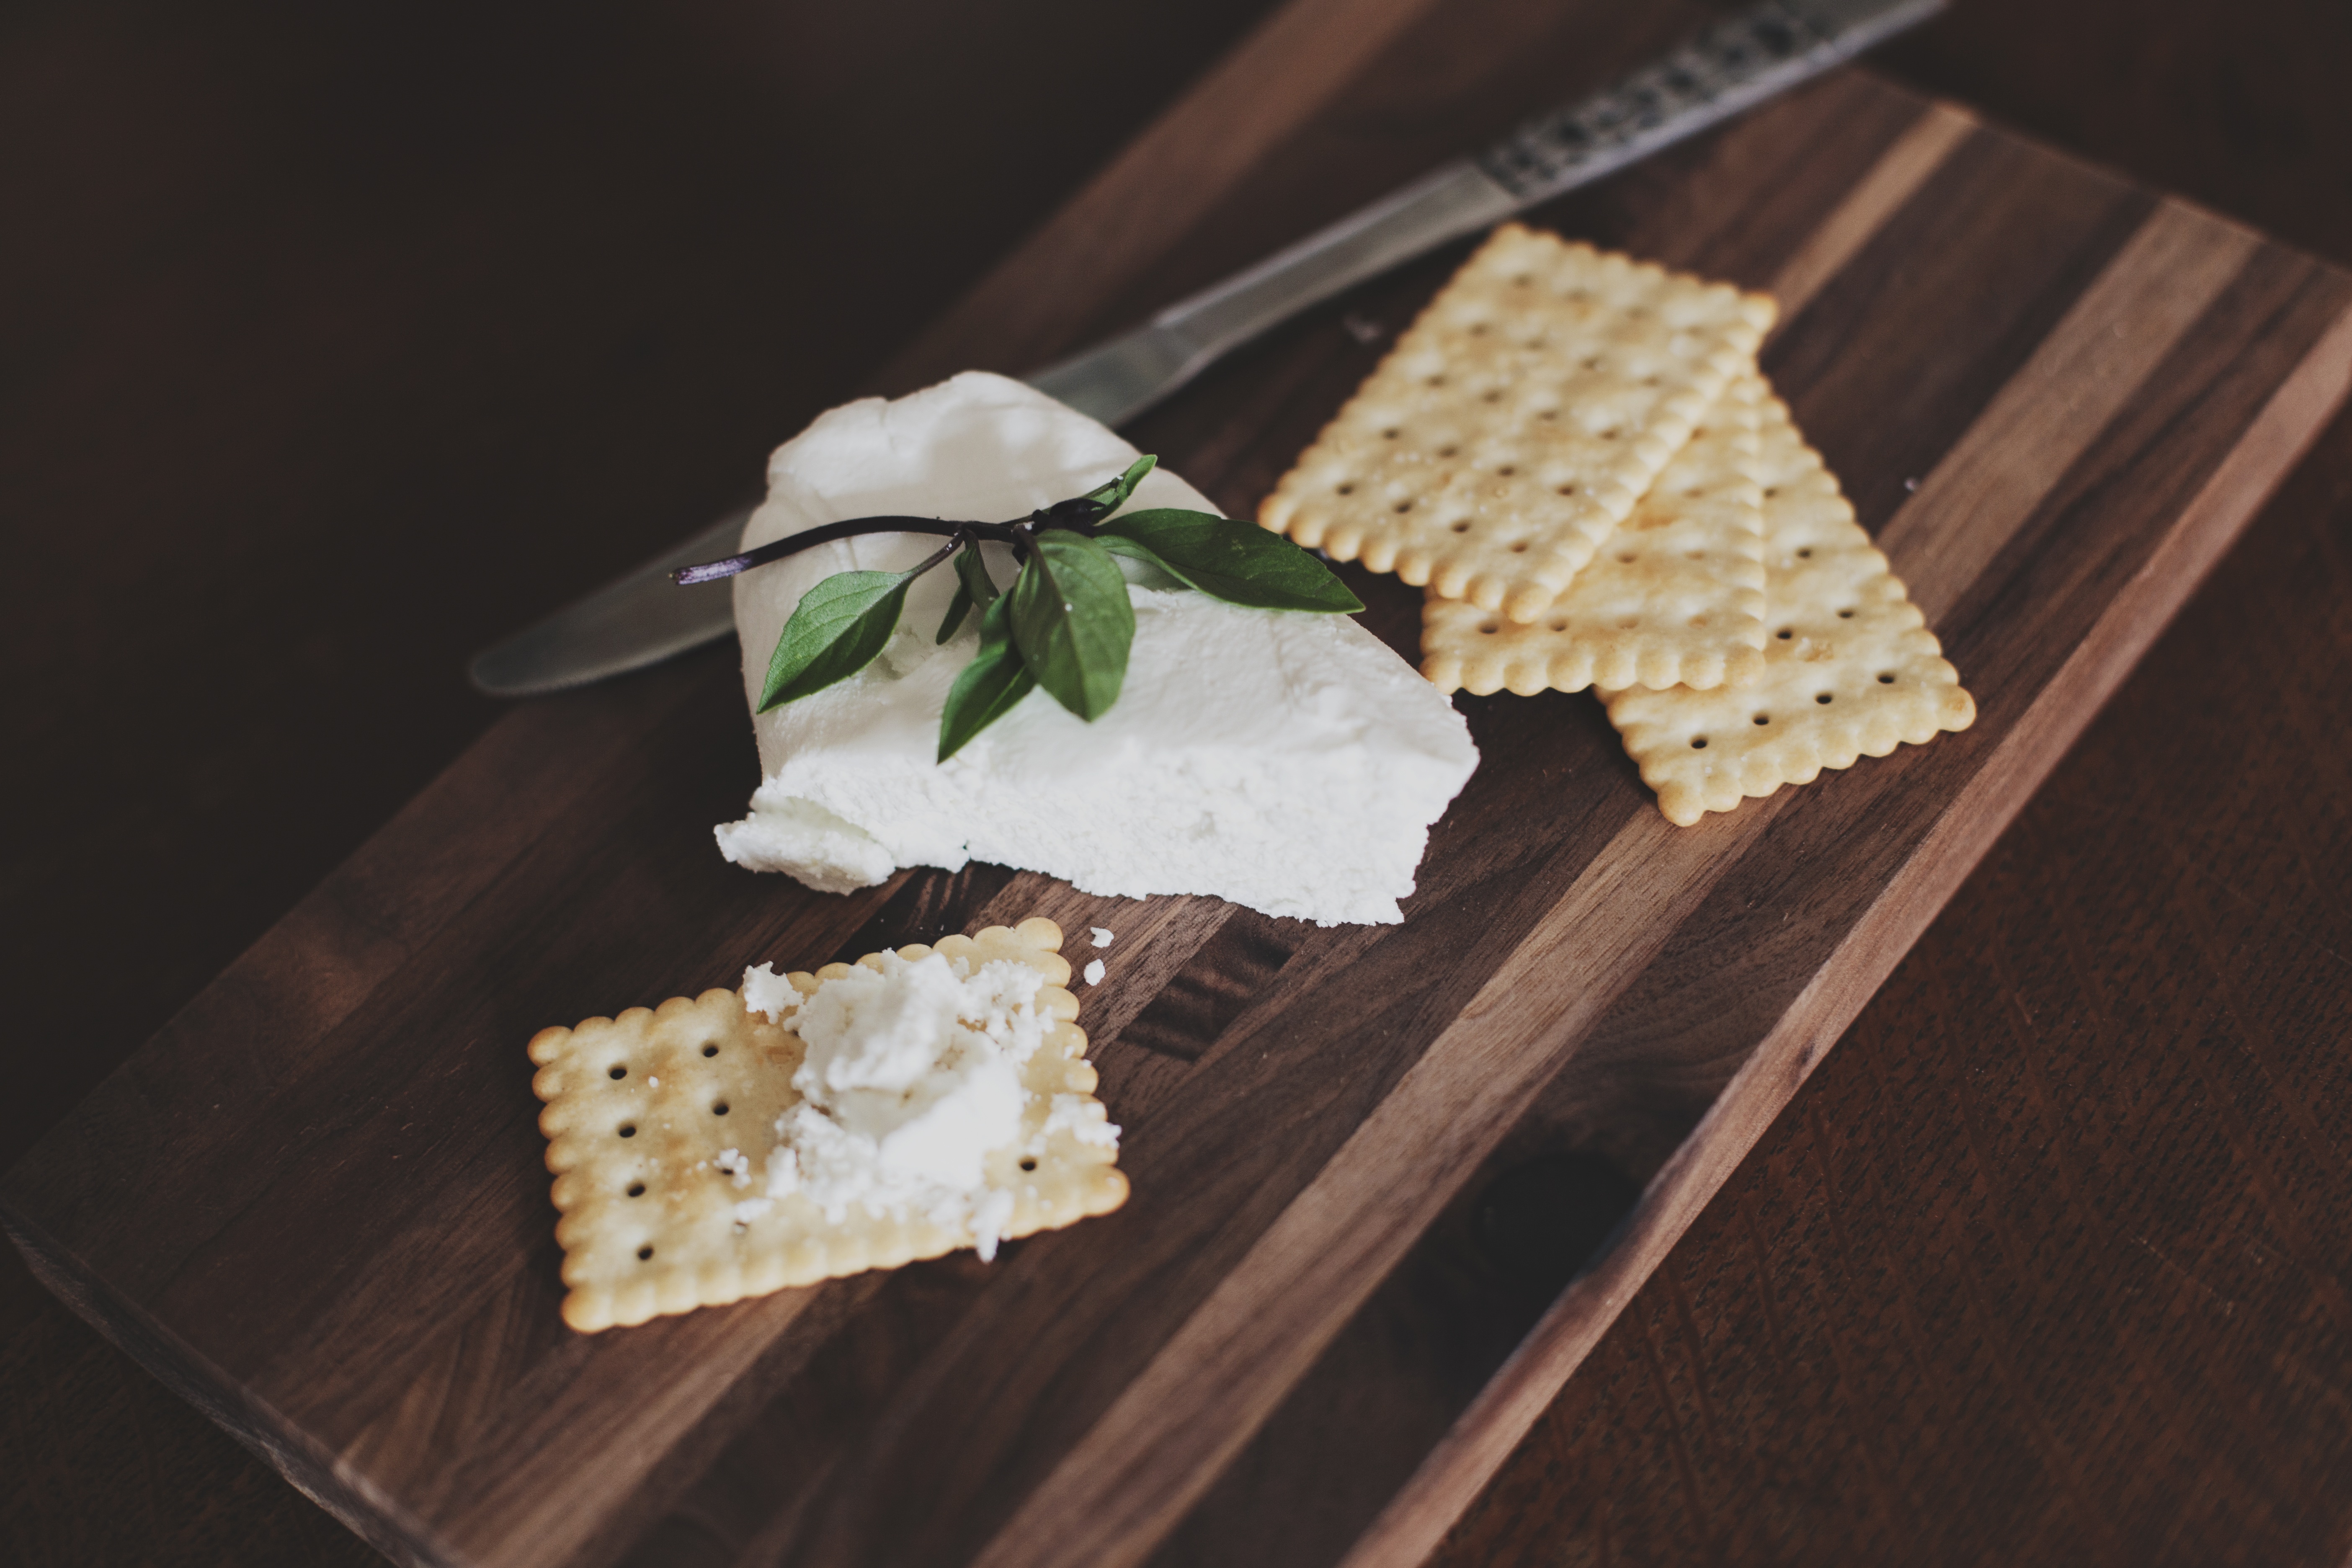
dish, meal, food, breakfast, baking, dessert, cuisine, dairy product, knife, cheese, crackers, icing, tasty, snacks, flavor, mint leaves, snack food, wooden cutting board